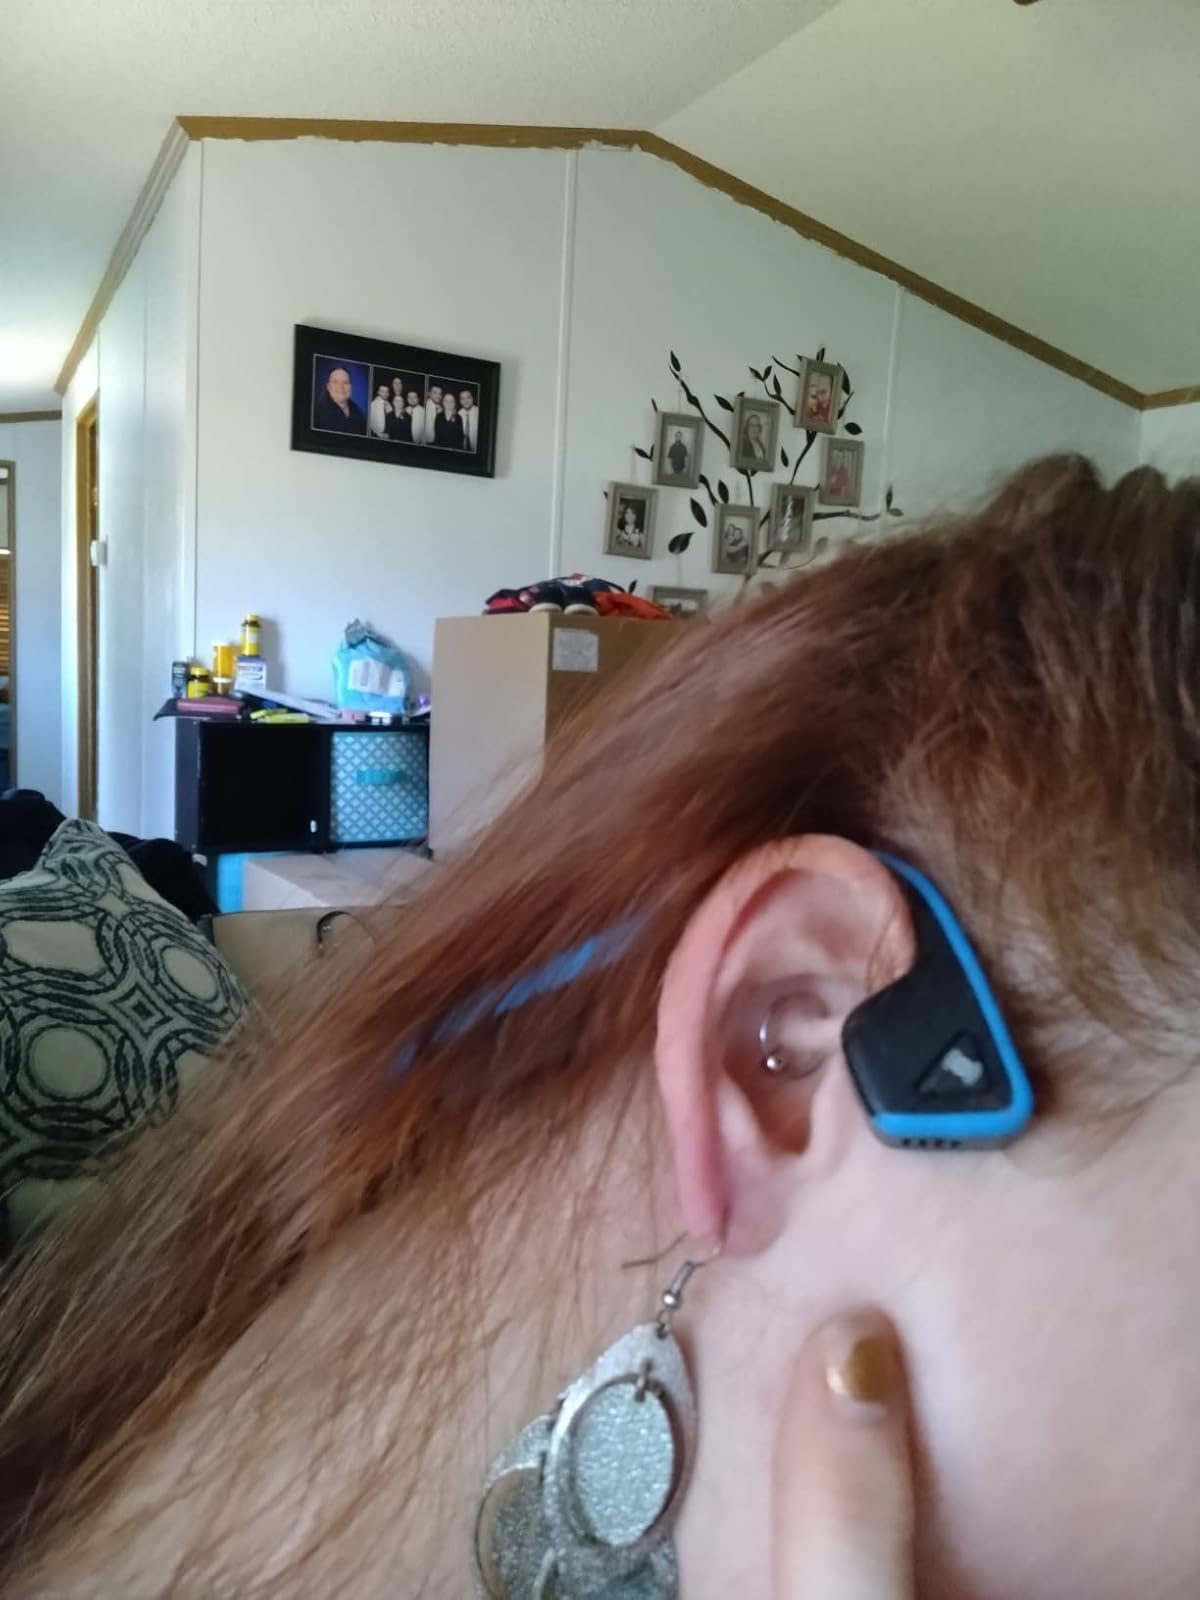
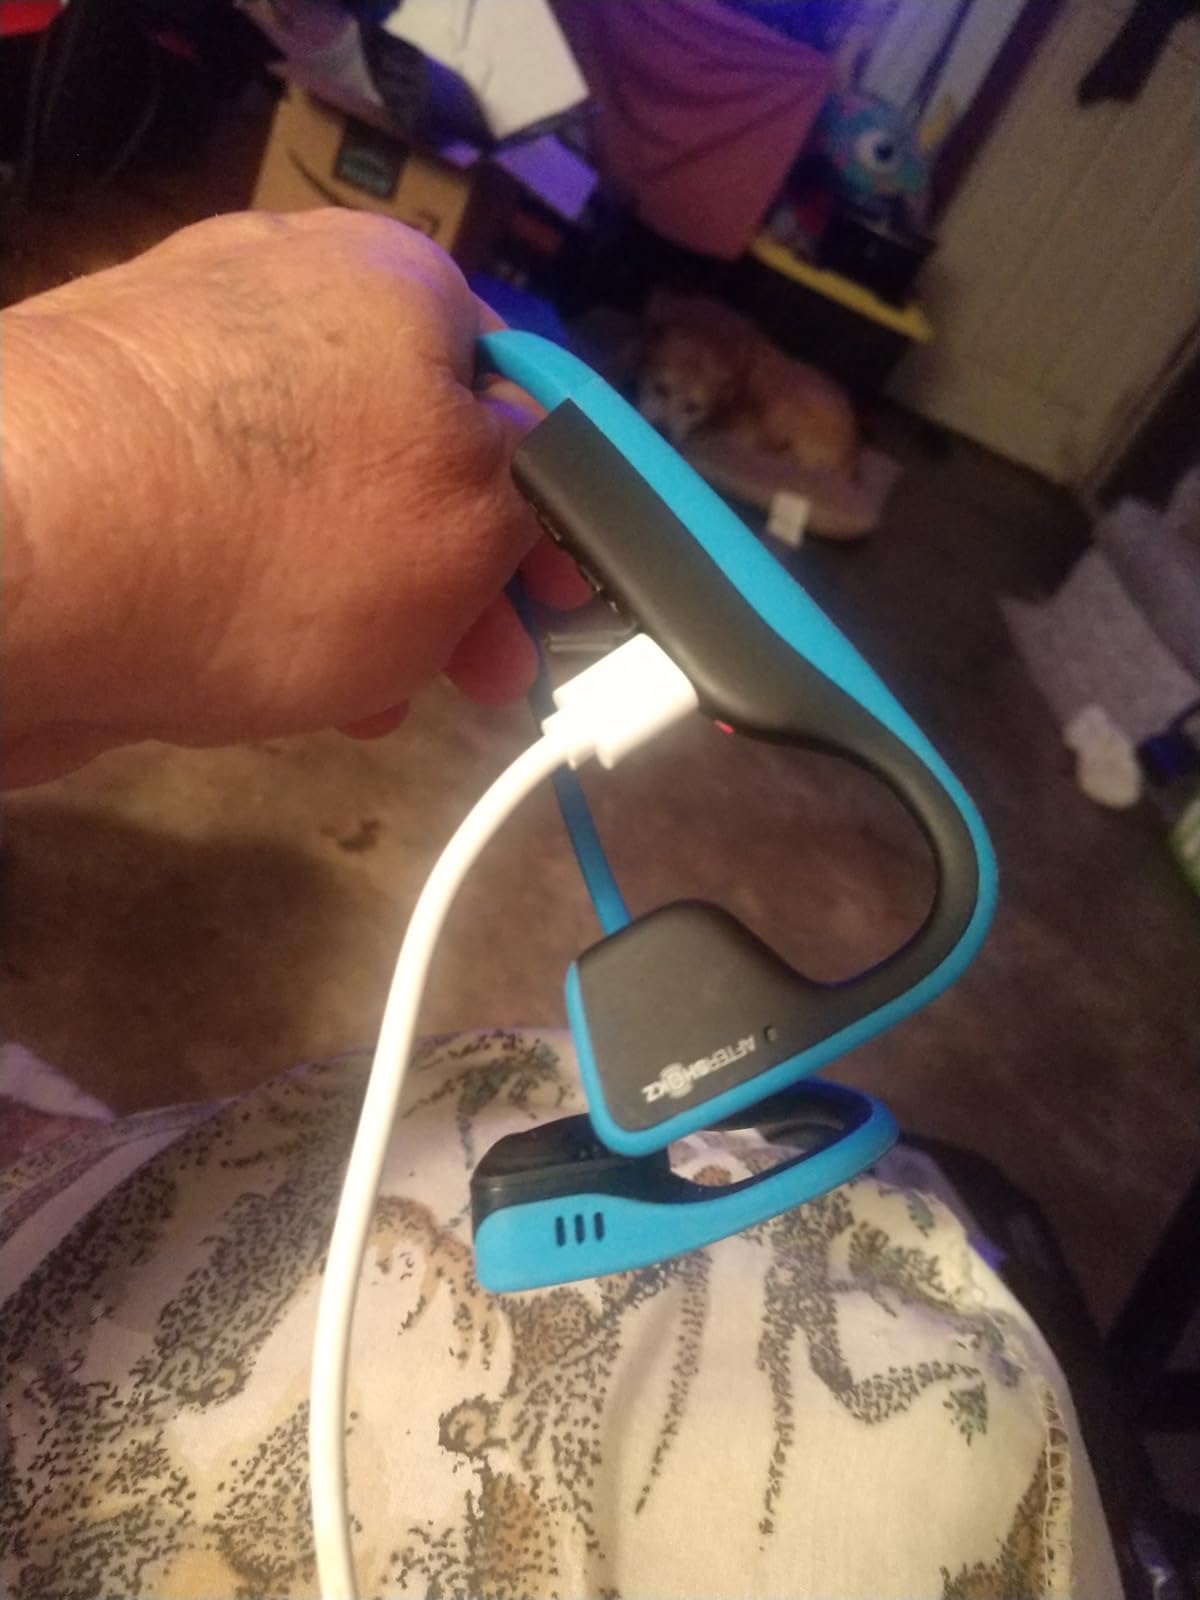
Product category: headphones
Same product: yes